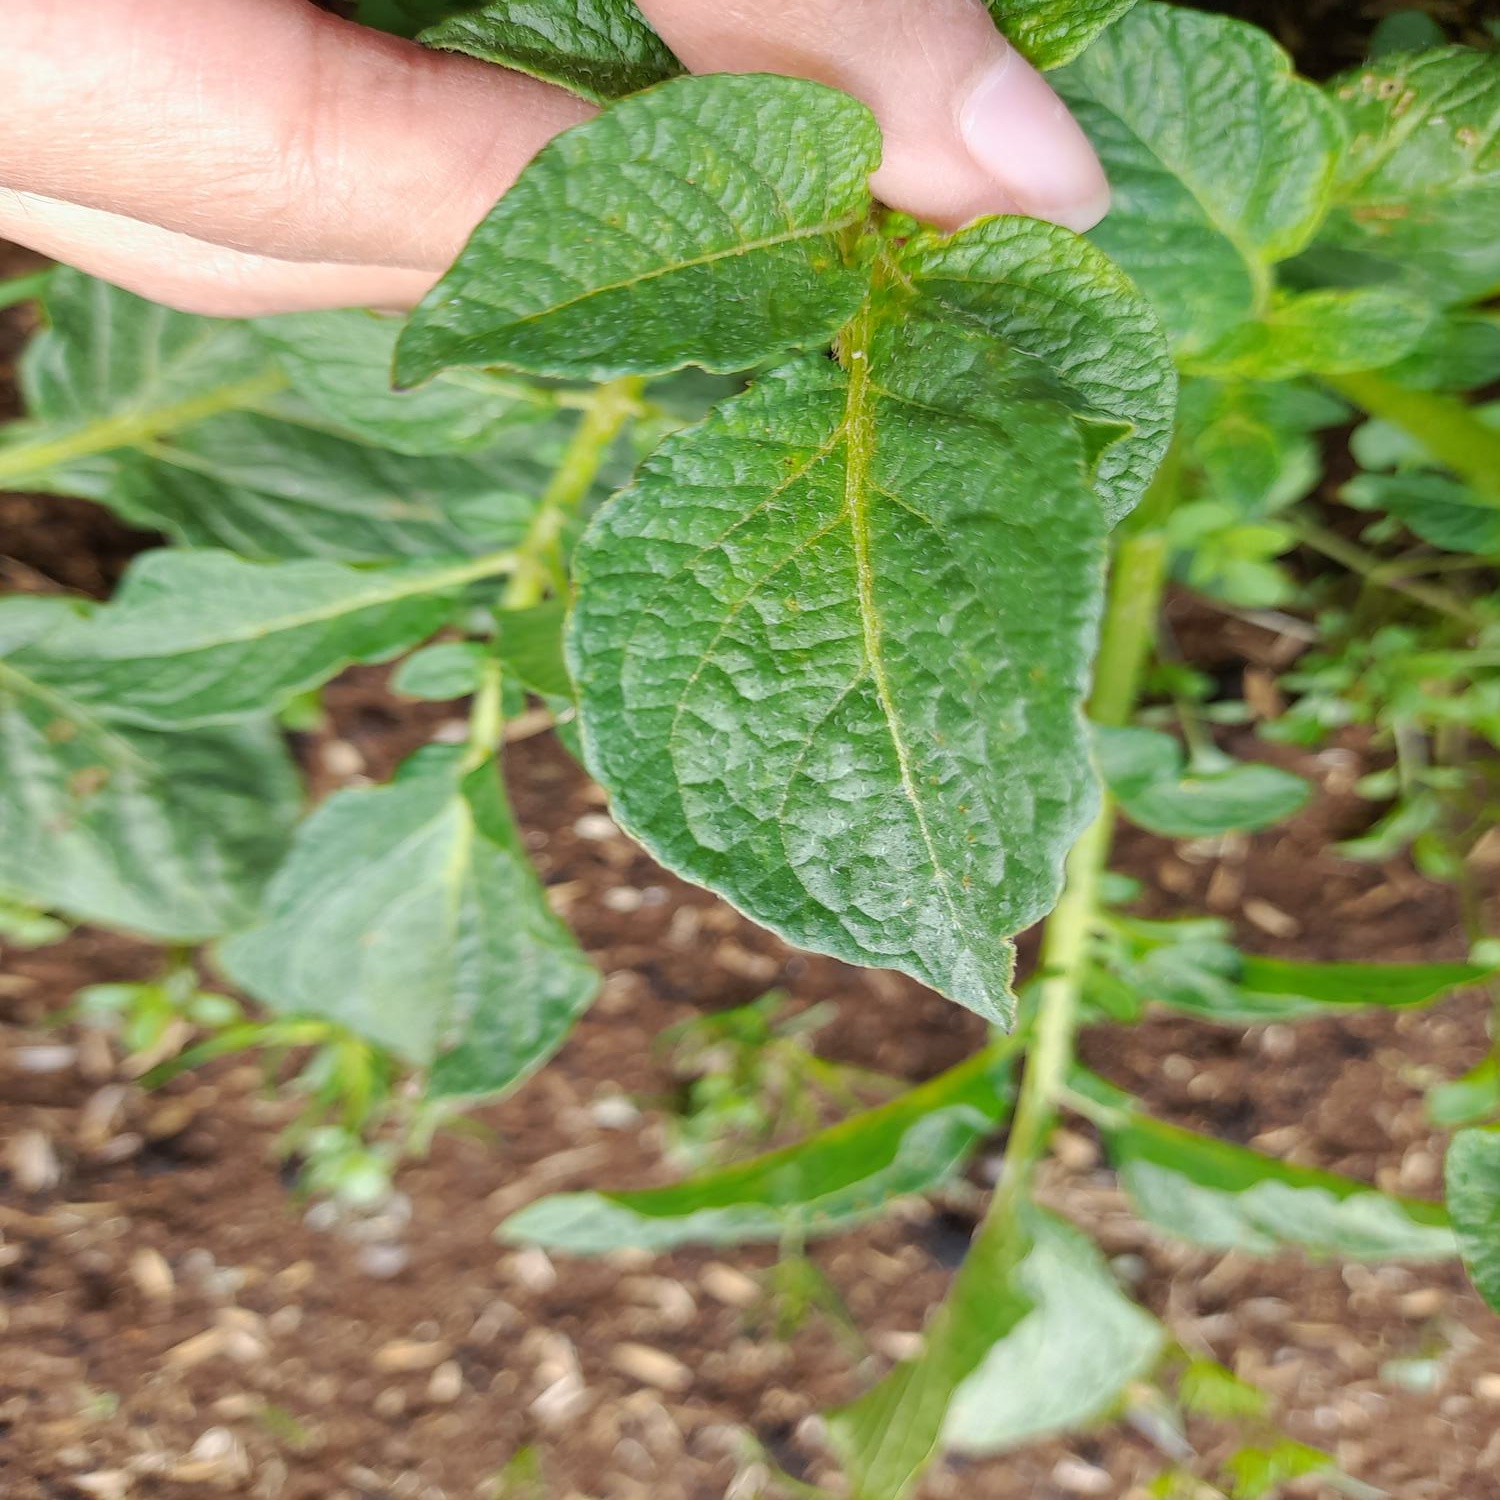
Etiqueta: Virus